Theatrhythm Dragon Quest

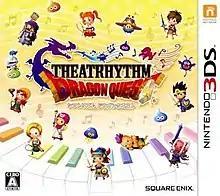
Cover art featuring chibi style characters and monsters in the "Dragon Quest" series

Theatrhythm Dragon Quest is a 2015 rhythm video game developed by indieszero and sAs and published by Square Enix for the Nintendo 3DS. It was the first game of its type in the "Dragon Quest" series, and the third "Theatrhythm" game after "Theatrhythm Final Fantasy" and "". While following rhythm games' formula, players hit notes on the beat of music. The title also incorporates role-playing elements, allowing players to assemble a party of four characters to engage in battles or march automatically, in synchronizing with the players' beats.